Boyd County, Kentucky

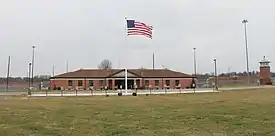
Federal Correctional Institution, Ashland

The Federal Bureau of Prisons operates the Federal Correctional Institution, Ashland in Summit, unincorporated Boyd County, southwest of Ashland.